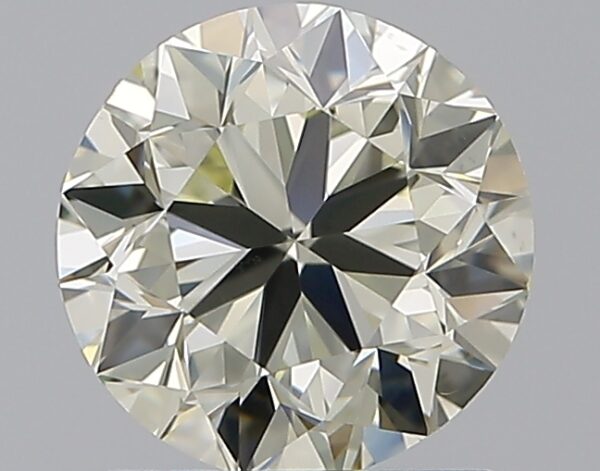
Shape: round
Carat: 1.2
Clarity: VS1
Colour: O-P
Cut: VG
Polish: EX
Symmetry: VG
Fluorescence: N
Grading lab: GIA
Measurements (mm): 6.55 x 6.62 x 4.26